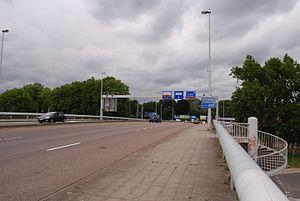
Le pont des Grosses Battes sur l'Ourthe à Liège.
Le pont des Grosses Battes est un pont sur l'Ourthe et sur le canal de l'Ourthe à Liège.